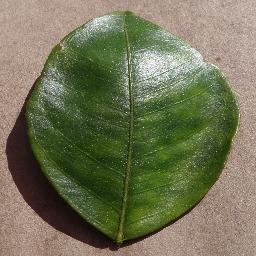
Label: Orange___Haunglongbing_(Citrus_greening)